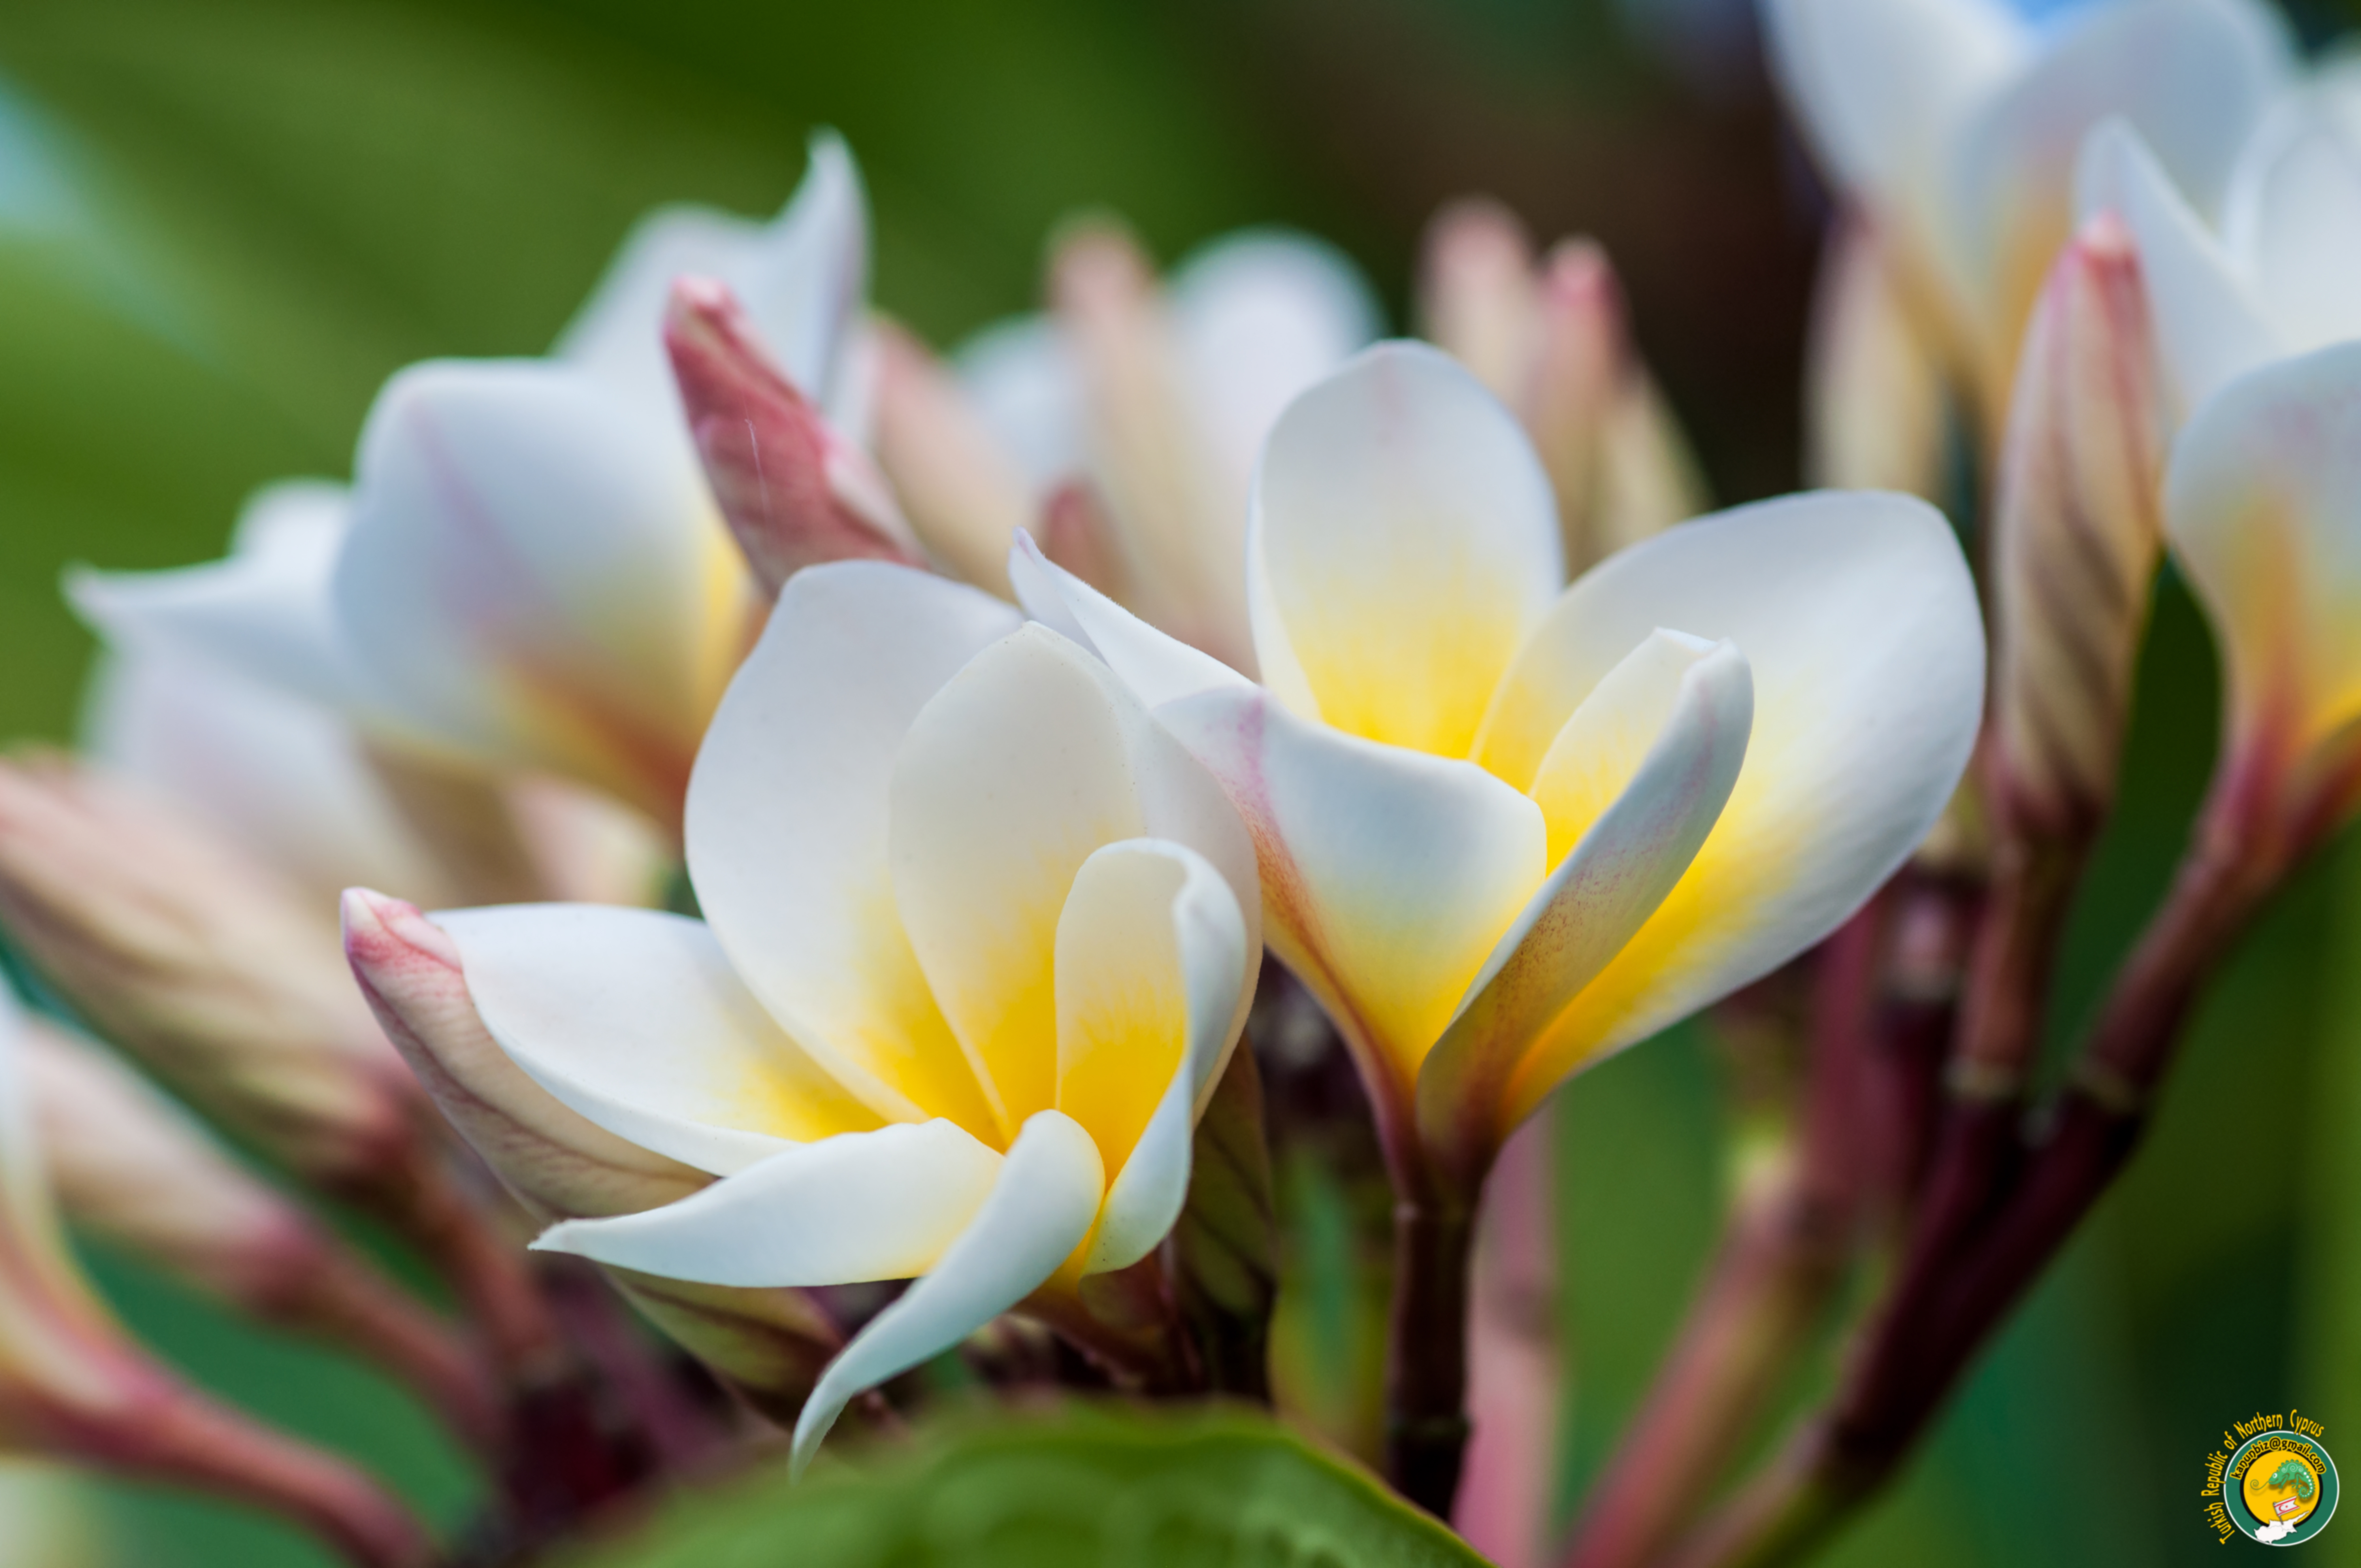
plumeria, flower, plant, flora, close up, petal, flowering plant, spring, wildflower, blossom, macro photography, computer wallpaper, plant stem, herbaceous plant